Runde

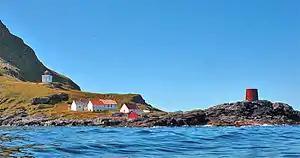
The lighthouse of Runde

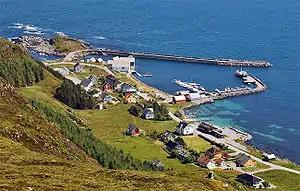
Runde Harbor

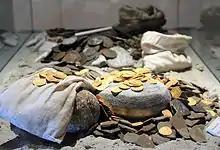
Part of the Runde treasure

One ship from the Netherlands, the "Akerendam", was a newly built vessel which set sail from an island called Texel in Netherlands on 19 January 1725. Akerendam was a part of the Dutch merchant fleet, headed for Batavia (Indonesia) loaded with gold and silver coins to be used for the trade of spices in the Far East. The ship got caught in a storm in the North Sea, and the Akerendam disappeared into the north. The ship went down on the north side of Runde, and the whole crew of 200 was lost at sea. The inhabitants of Runde started to find parts of the ship that was washed up at its shore, including dead crew members.